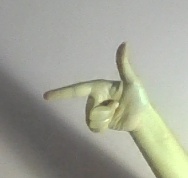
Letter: yaa